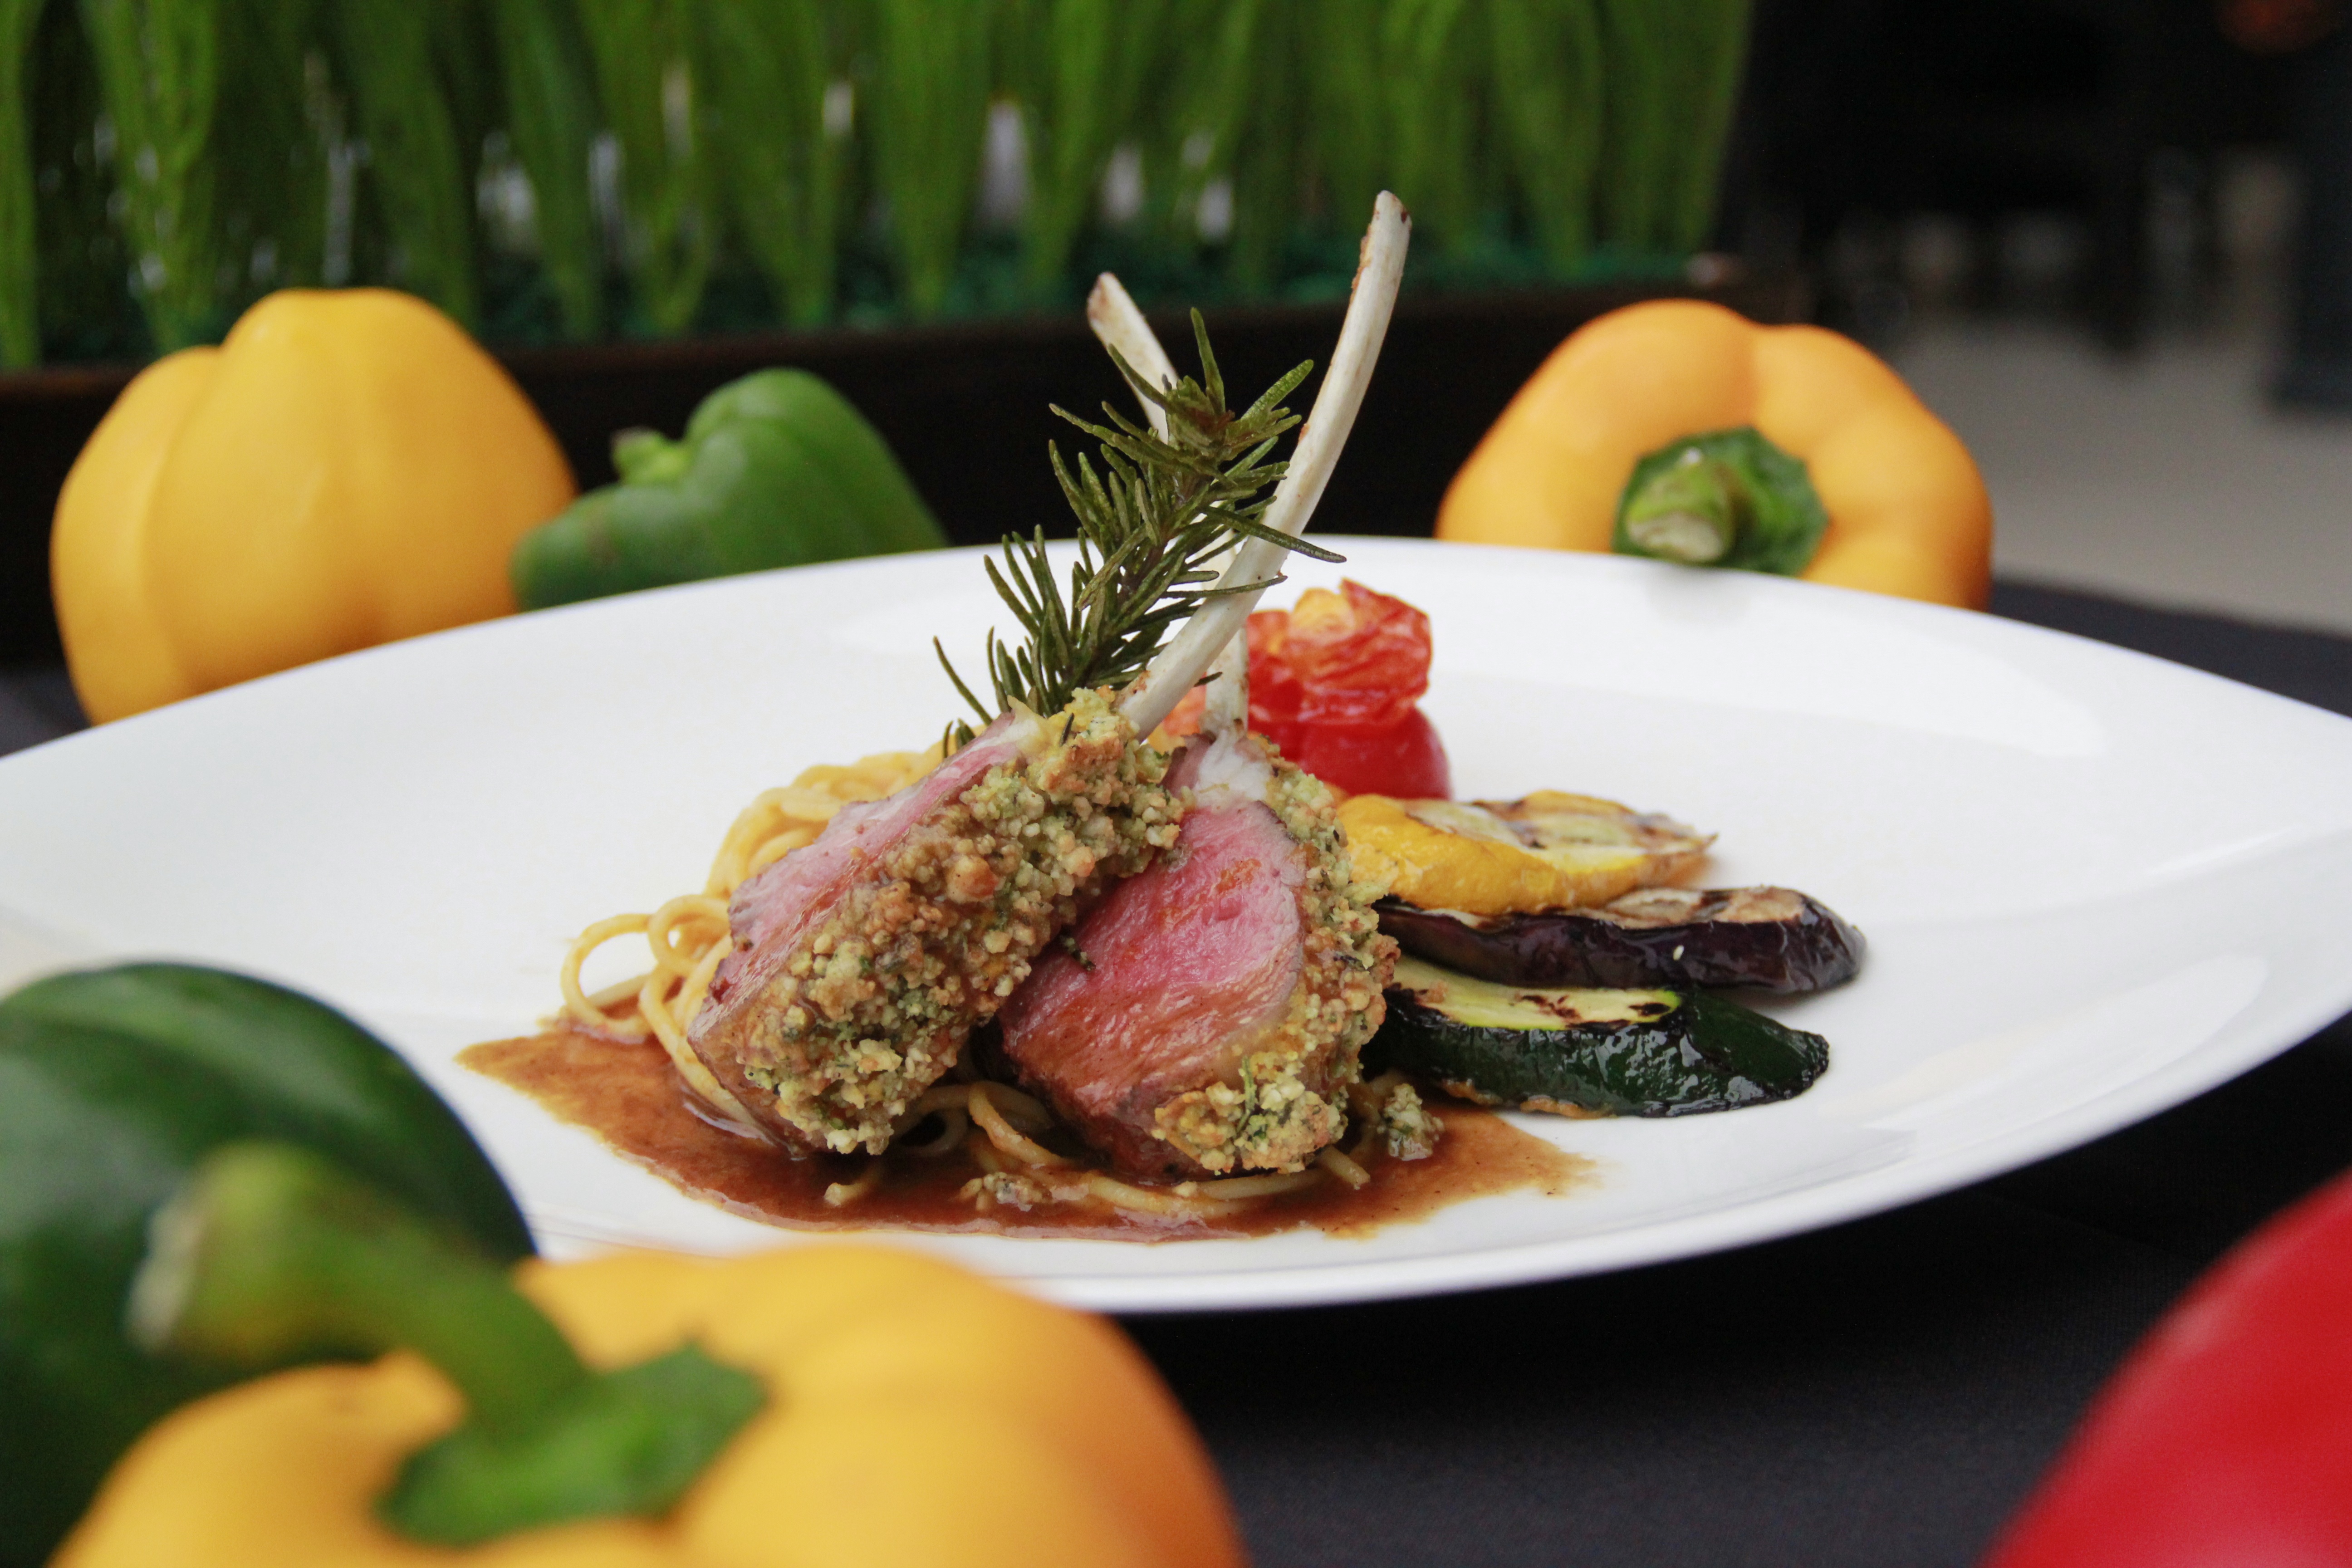
plant, fruit, restaurant, dish, meal, food, produce, vegetable, breakfast, meat, lunch, cuisine, steak, western, bones, vegetarian food, brunch, flowering plant, land plant